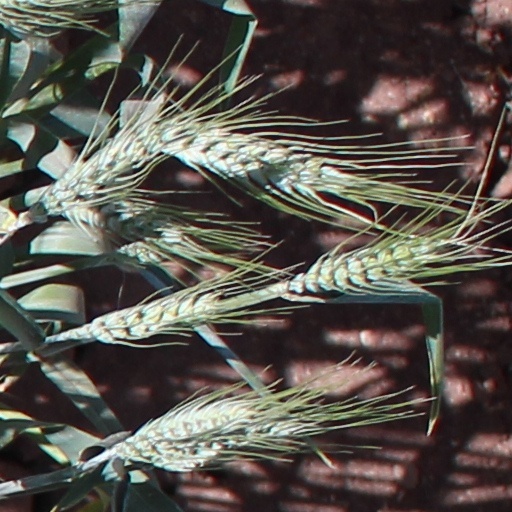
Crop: wheat